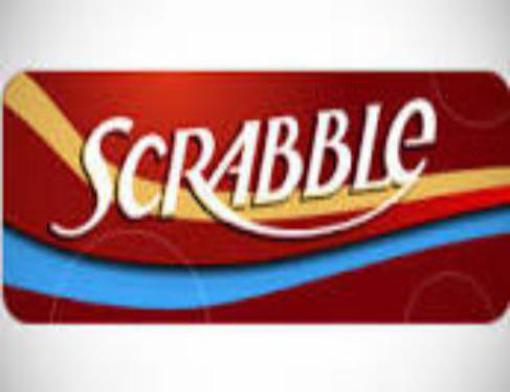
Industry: Leisure